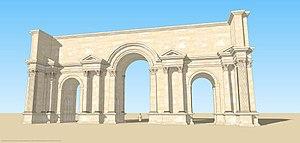
Restitution 3D de la porte d'entrée romaine de la ville d'Anazarbe, en Cilicie.
Anazarbe est une ancienne ville et forteresse de Cilicie, sur le fleuve Pyrame, aujourd'hui en Turquie. Nommée aussi Caesarea ad Anazarbus par les Romains,